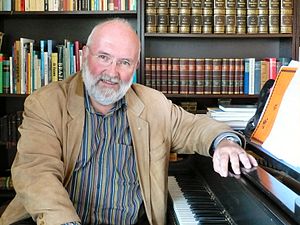
Nis-Edwin List-Petersen
Nis-Edwin List-Petersen 2007
Nis-Edwin List-Petersen er en diakon, diplom-religionspædagog, biblioteksdirektør, komponist, musiker og forfatter.